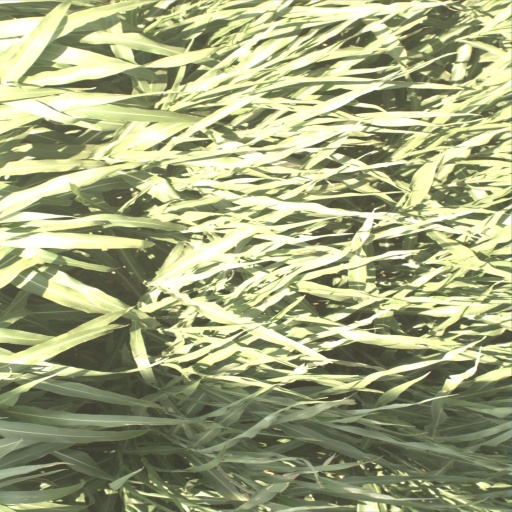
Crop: sorghum